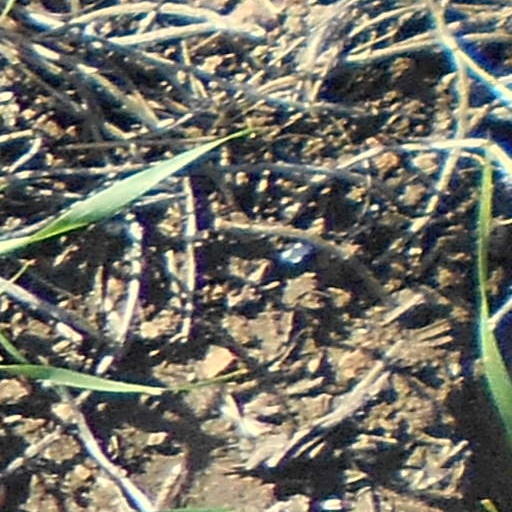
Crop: wheat